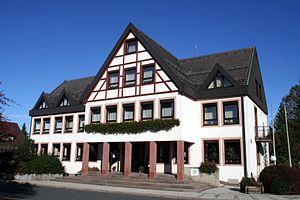
Stockheim est une commune de Bavière, située dans l'arrondissement de Kronach, dans le district de Haute-Franconie. On y exploitait le charbon à ciel ouvert jusque dans les années 1960.